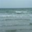
Label: sea